Maurice Crumpacker House

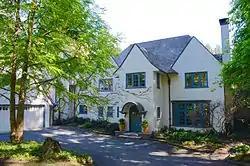
The Crumpacker House in 2016

The Maurice Crumpacker House is the former residence of Maurice E. Crumpacker, a popular Oregon attorney and United States Congressman in the 1920s.